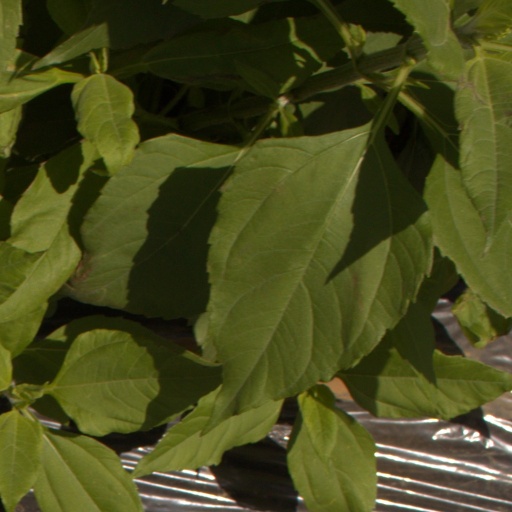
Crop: Jerusalem artichoke